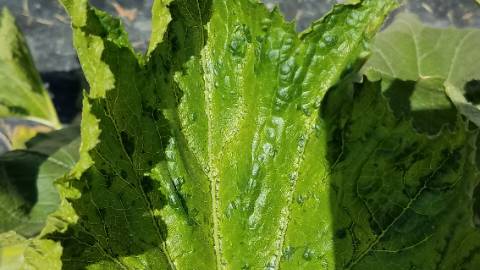
Plant: Zucchini
Disease: zucchini yellow mosaic virus